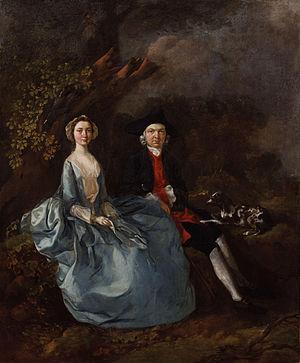
Joshua Kirby est un graveur et peintre britannique, également dessinateur d'architecture, auteur d'un important essai sur la perspective, inspiré des travaux mathématiques de Brook Taylor. Il fut l'ami de Thomas Gainsborough.
Kew est un quartier du sud-ouest du Grand Londres situé sur la rive sud de la Tamise à environ 16 km en amont de Londres, dans le district de Richmond upon Thames, jusqu'à 1965 dans le Surrey.